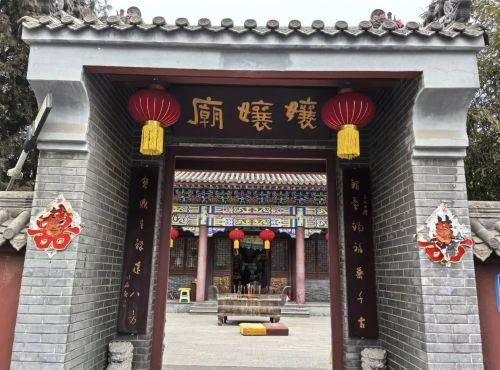
地标名称：娘娘庙
所在城市：潍坊市·高密市